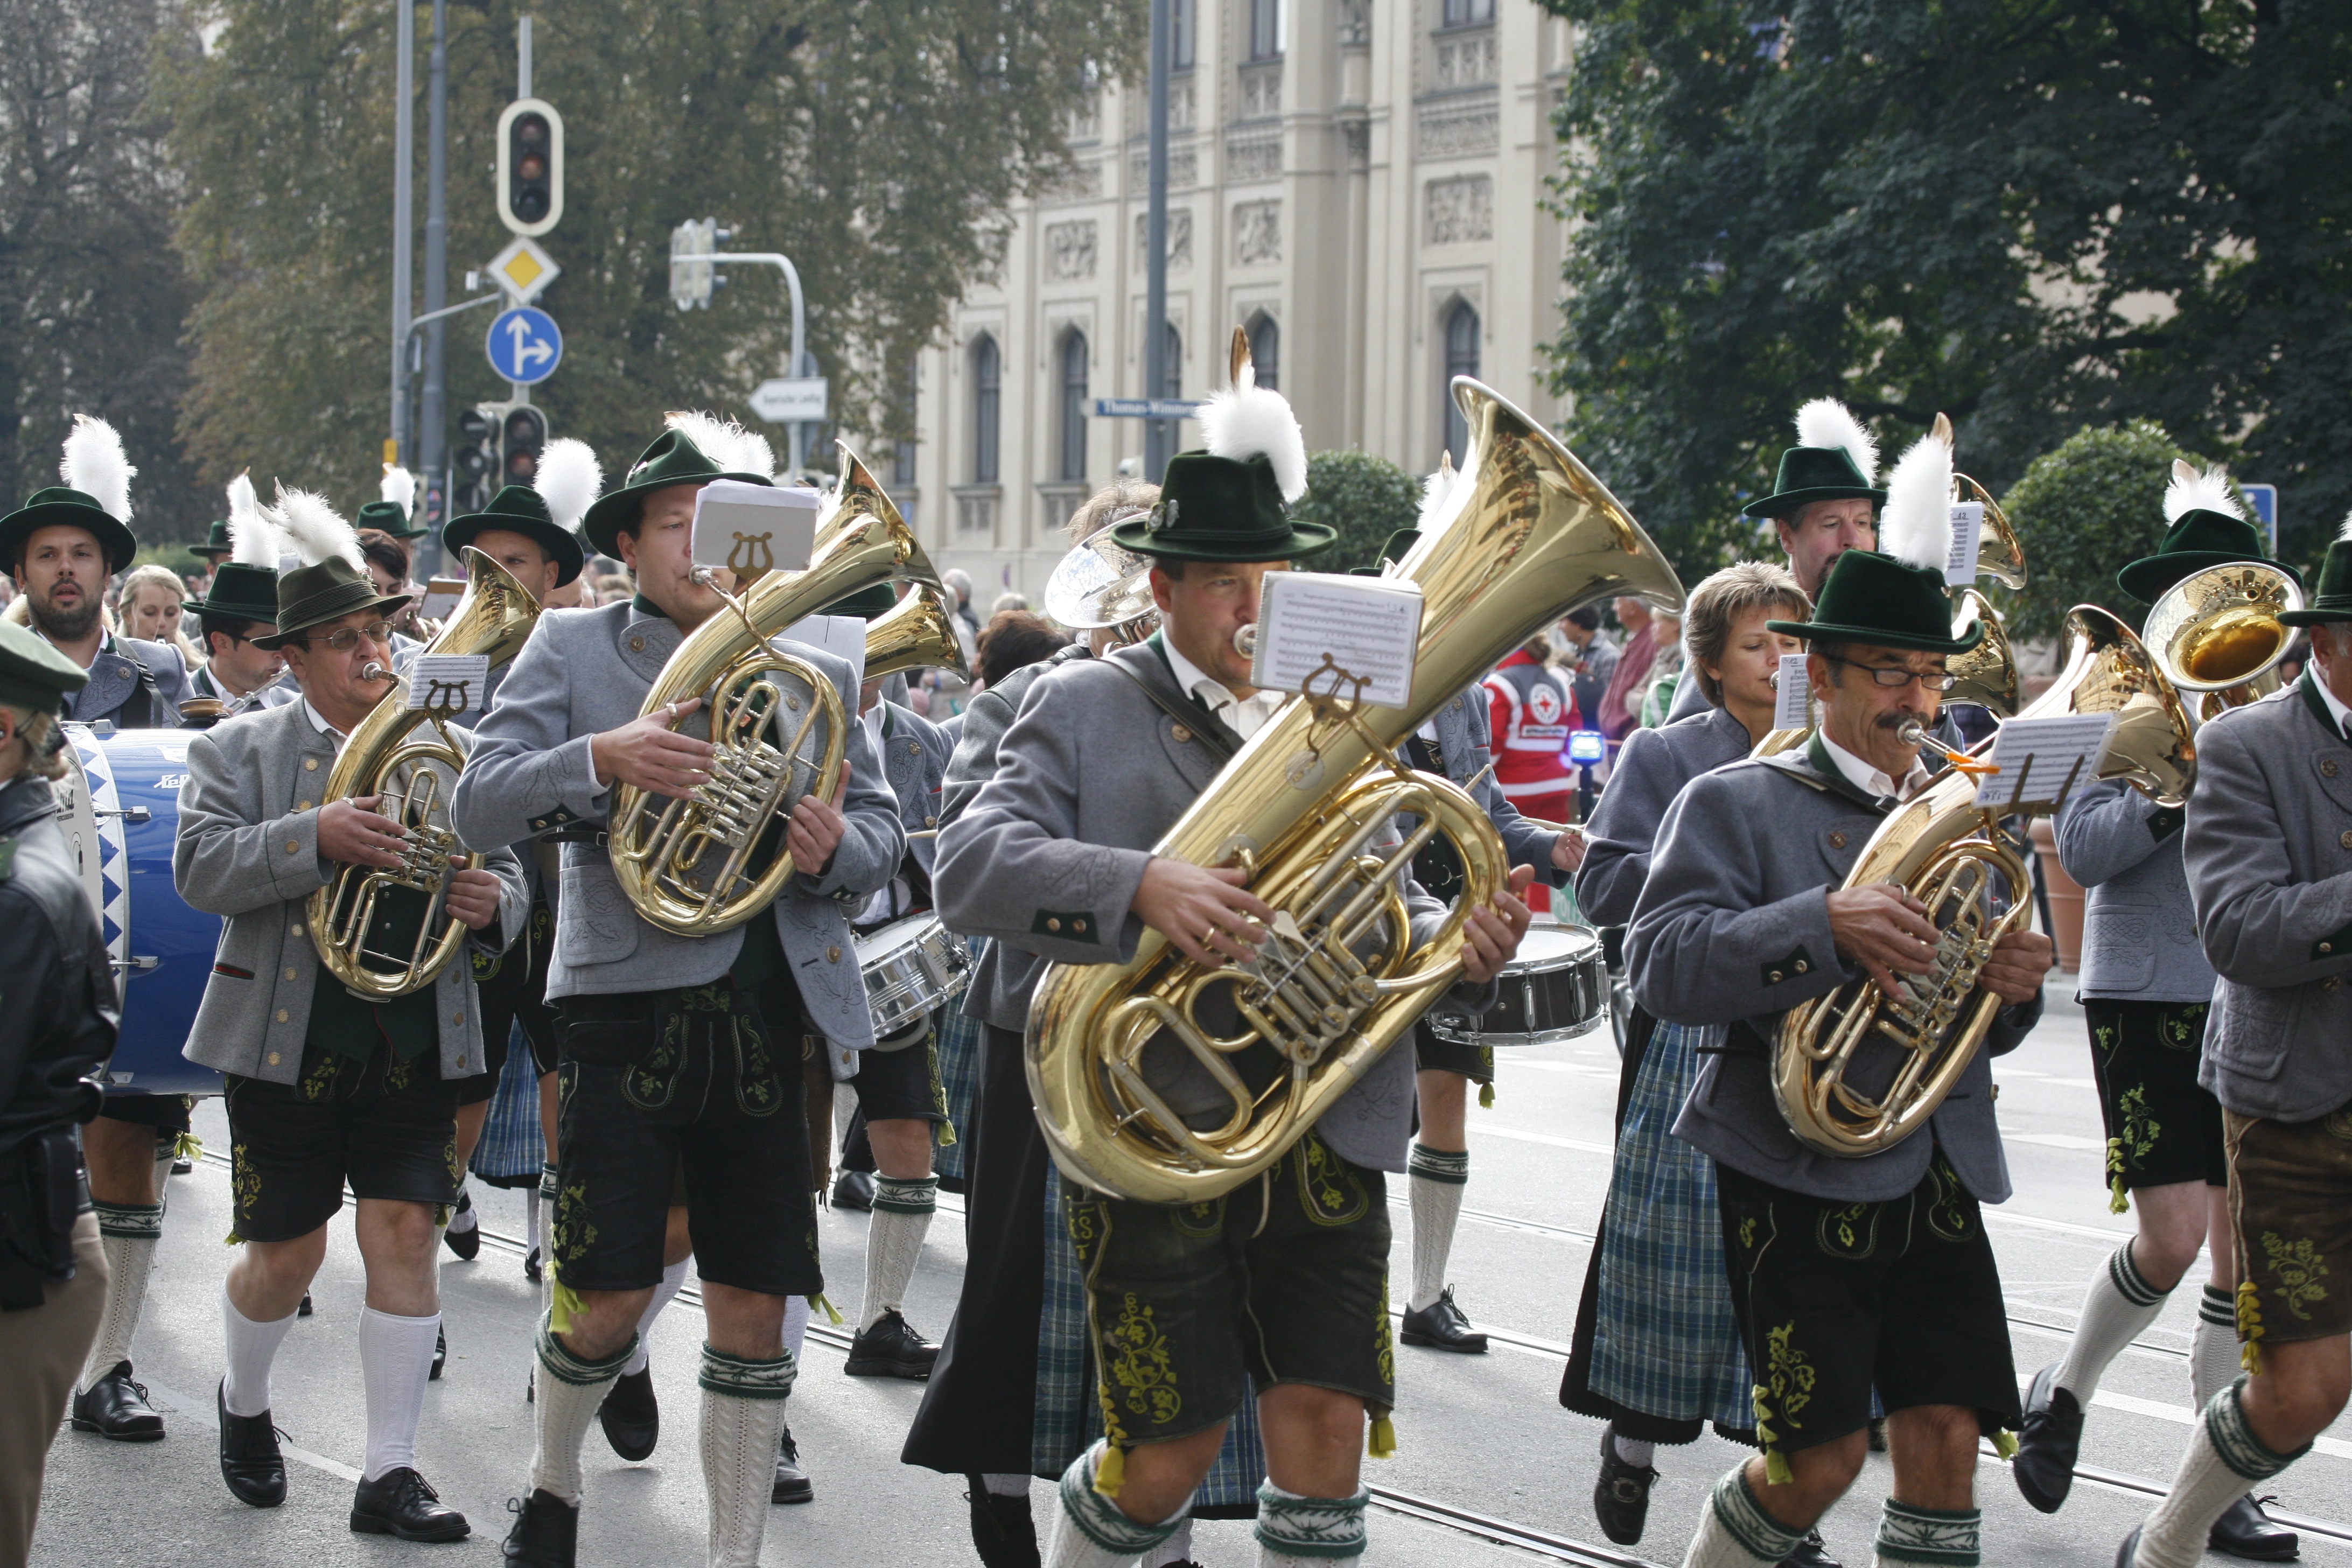
musician, musical instrument, marching band, festival, oktoberfest, marching, costume parade, brass band, musical ensemble